Cherokee–American wars

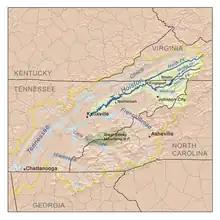
Upper East Tennessee

Starting in 1791, Benge and his brother The Tail, based at Willstown, began leading attacks against settlers in East Tennessee, Southwest Virginia, and Kentucky, often in conjunction with Doublehead and his warriors from Coldwater. Eventually, he became one of the most feared warriors on the frontier.